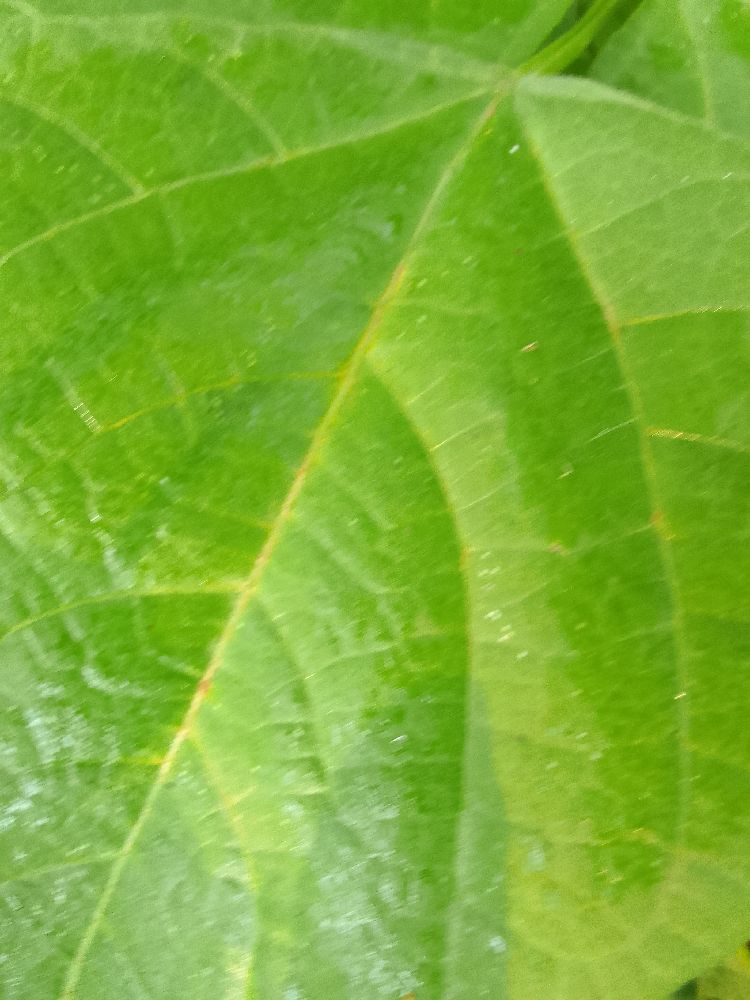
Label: healthy